Culver Academies

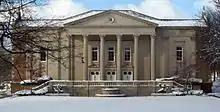
Eppley Auditorium in the winter.

The Eugene C. Eppley Foundation donated the funds for three classroom buildings that comprise the Gignilliat Memorial Quadrangle.